Heinrich Scheel

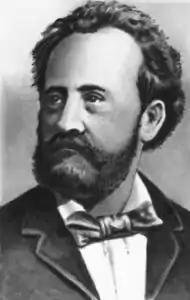

Heinrich Karl Scheel (17 May 1829 – 13 April 1909) was a Baltic German architect who lived and worked in Riga, Latvia. He is considered one of the greatest 19th century Riga architects and designed more than 40 public and private buildings there.